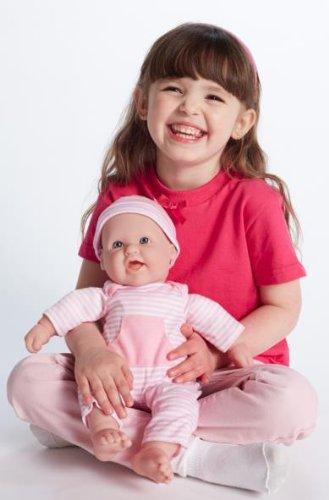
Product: JC Toys Light Pink Romper (up to 16")
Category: Toys & Games | Dolls & Accessories | Dolls
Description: JC Toys meets and exceeds all Toy Safety Requirements.
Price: $11.99
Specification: ProductDimensions:7x7x0.2inches|ItemWeight:0.32ounces|ShippingWeight:0.32ounces(Viewshippingratesandpolicies)|DomesticShipping:ItemcanbeshippedwithinU.S.|InternationalShipping:ThisitemcanbeshippedtoselectcountriesoutsideoftheU.S.LearnMore|ASIN:B00KU146E0|Itemmodelnumber:CLO15030LightPink|Manufacturerrecommendedage:2months-8years